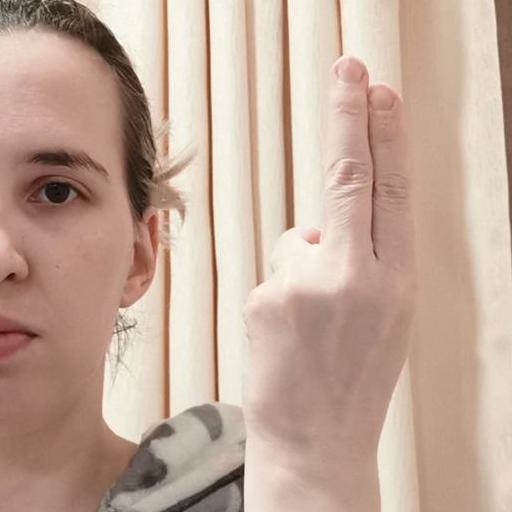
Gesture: two_up_inverted